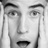
Emotion: surprise